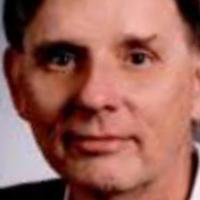
Age group: age 41-55